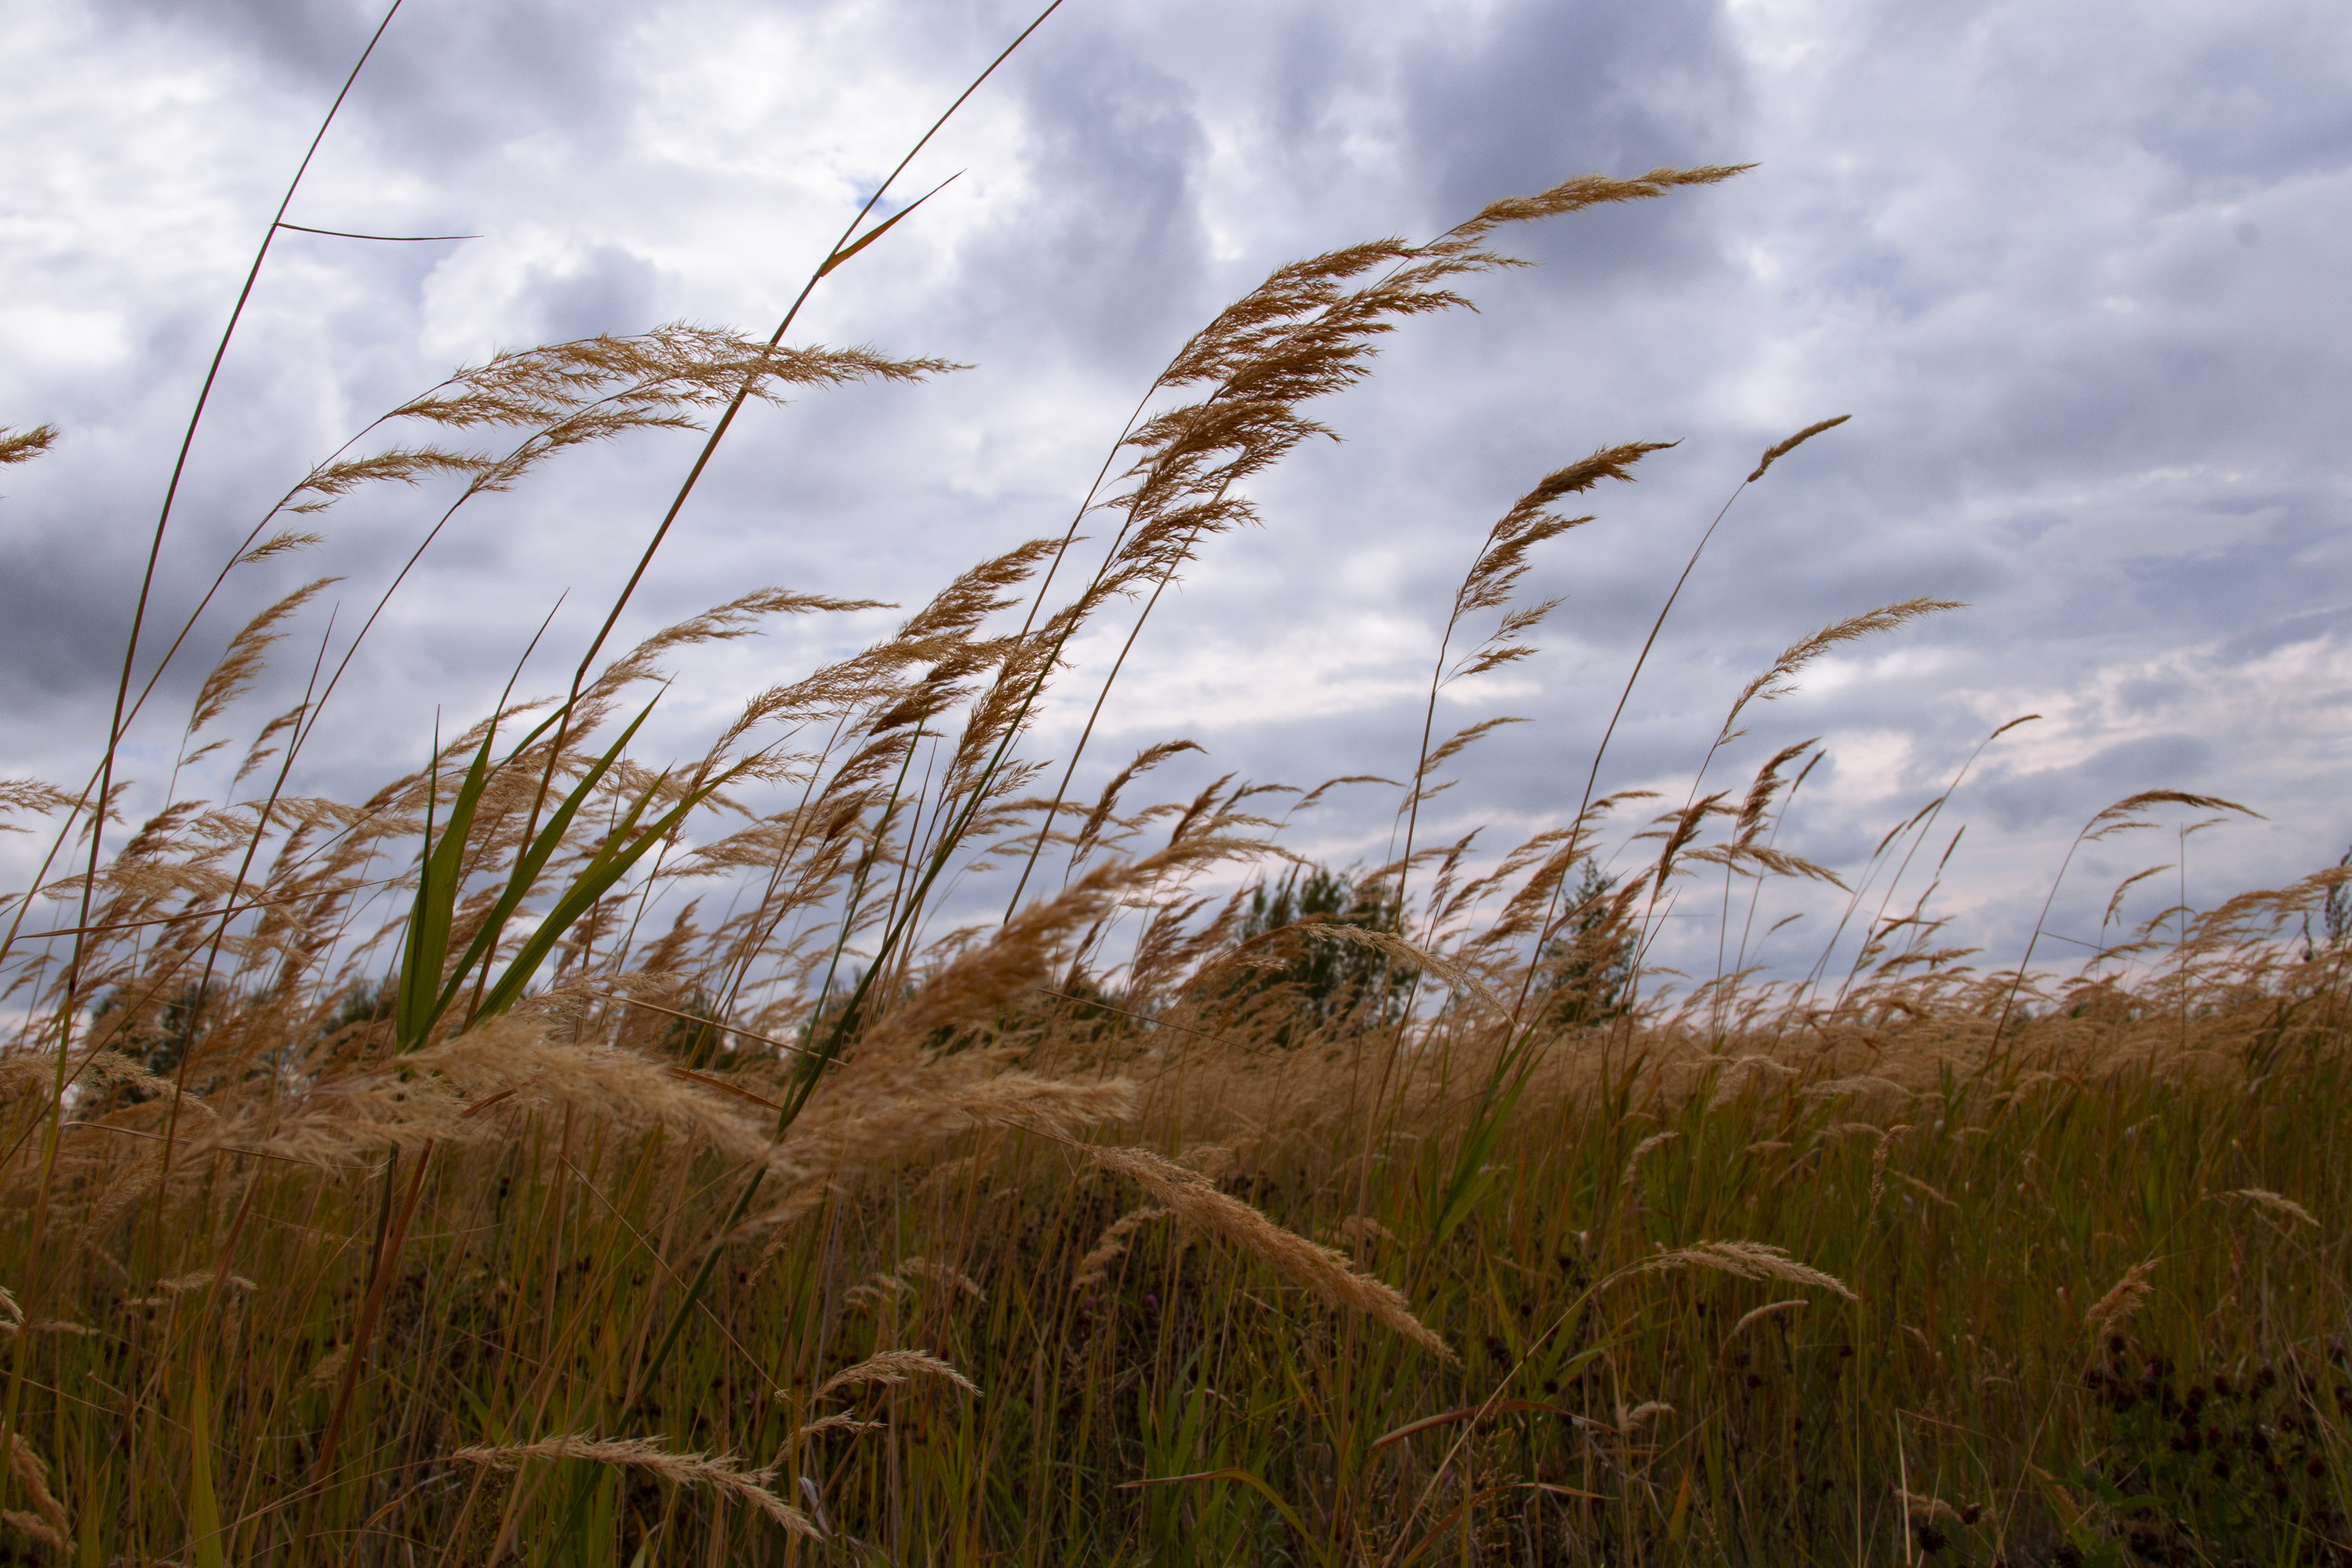
grass, meadow, wheat, field, thunderstorm, autumn, rain, genre, clouds, grain, rye, phragmites, plant, grass family, emmer, poales, einkorn wheat, sky, prairie, dinkel wheat, Khorasan wheat, crop, flowering plant, hordeum, food grain, cereal germ, whole grain, teff, durum, triticale, wind, plant stem, cereal, grassland